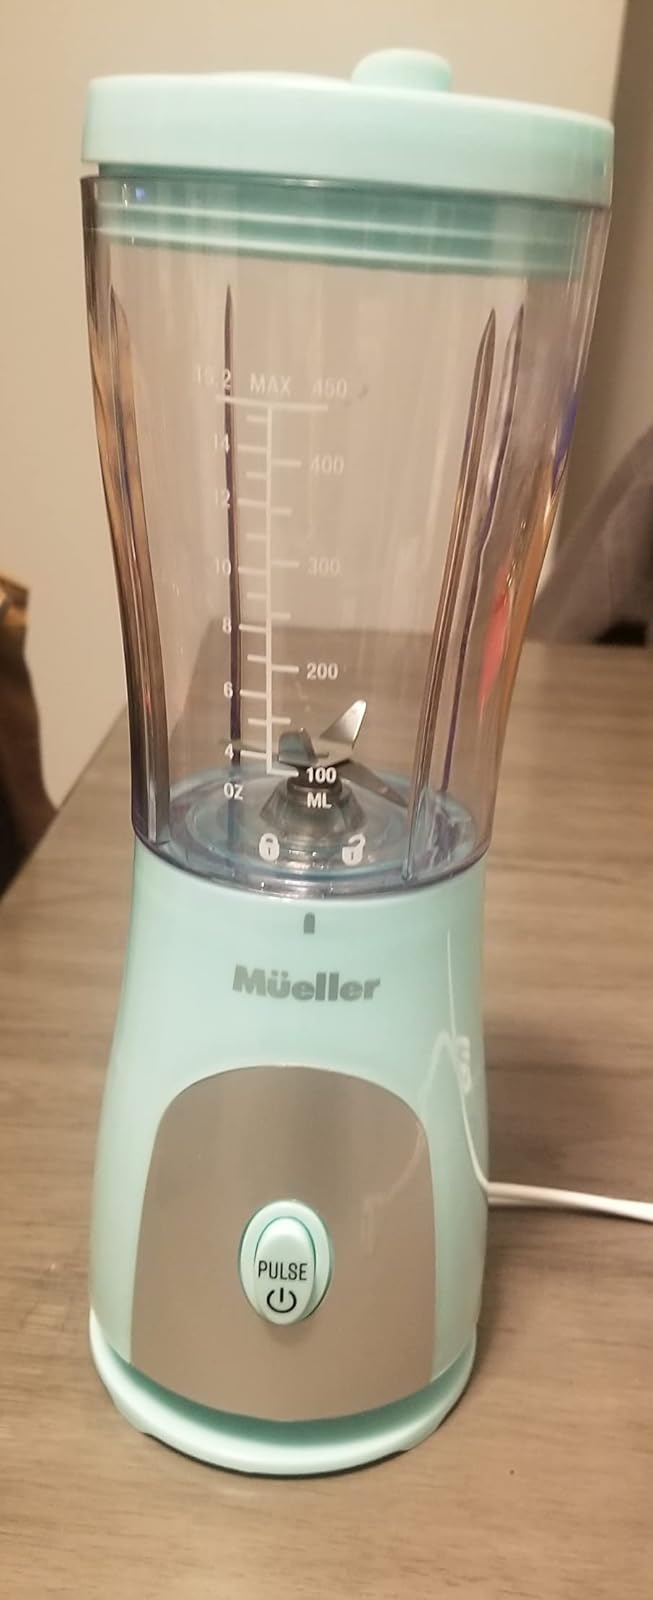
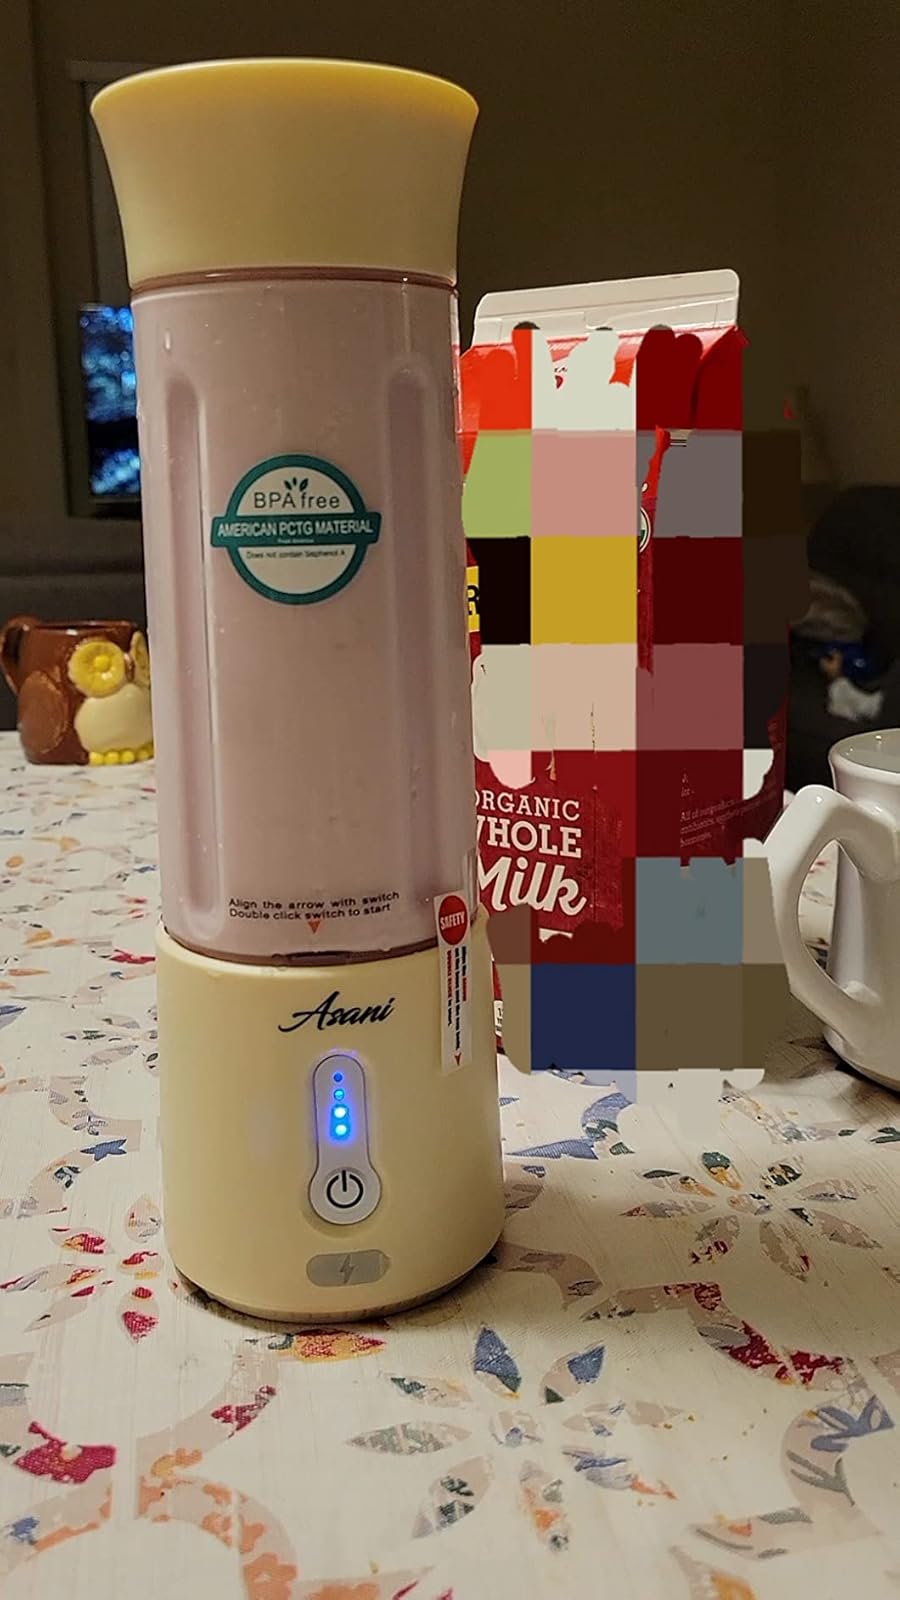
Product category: items_blender
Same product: no